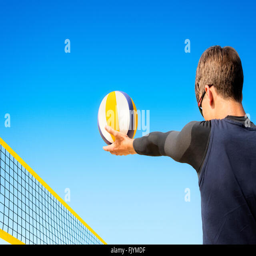
beach volleyball player concentrates to pitch the ball over the net